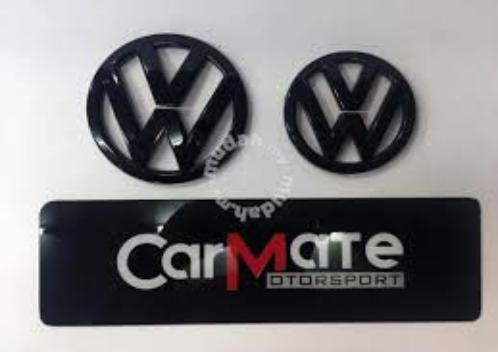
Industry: Transportation